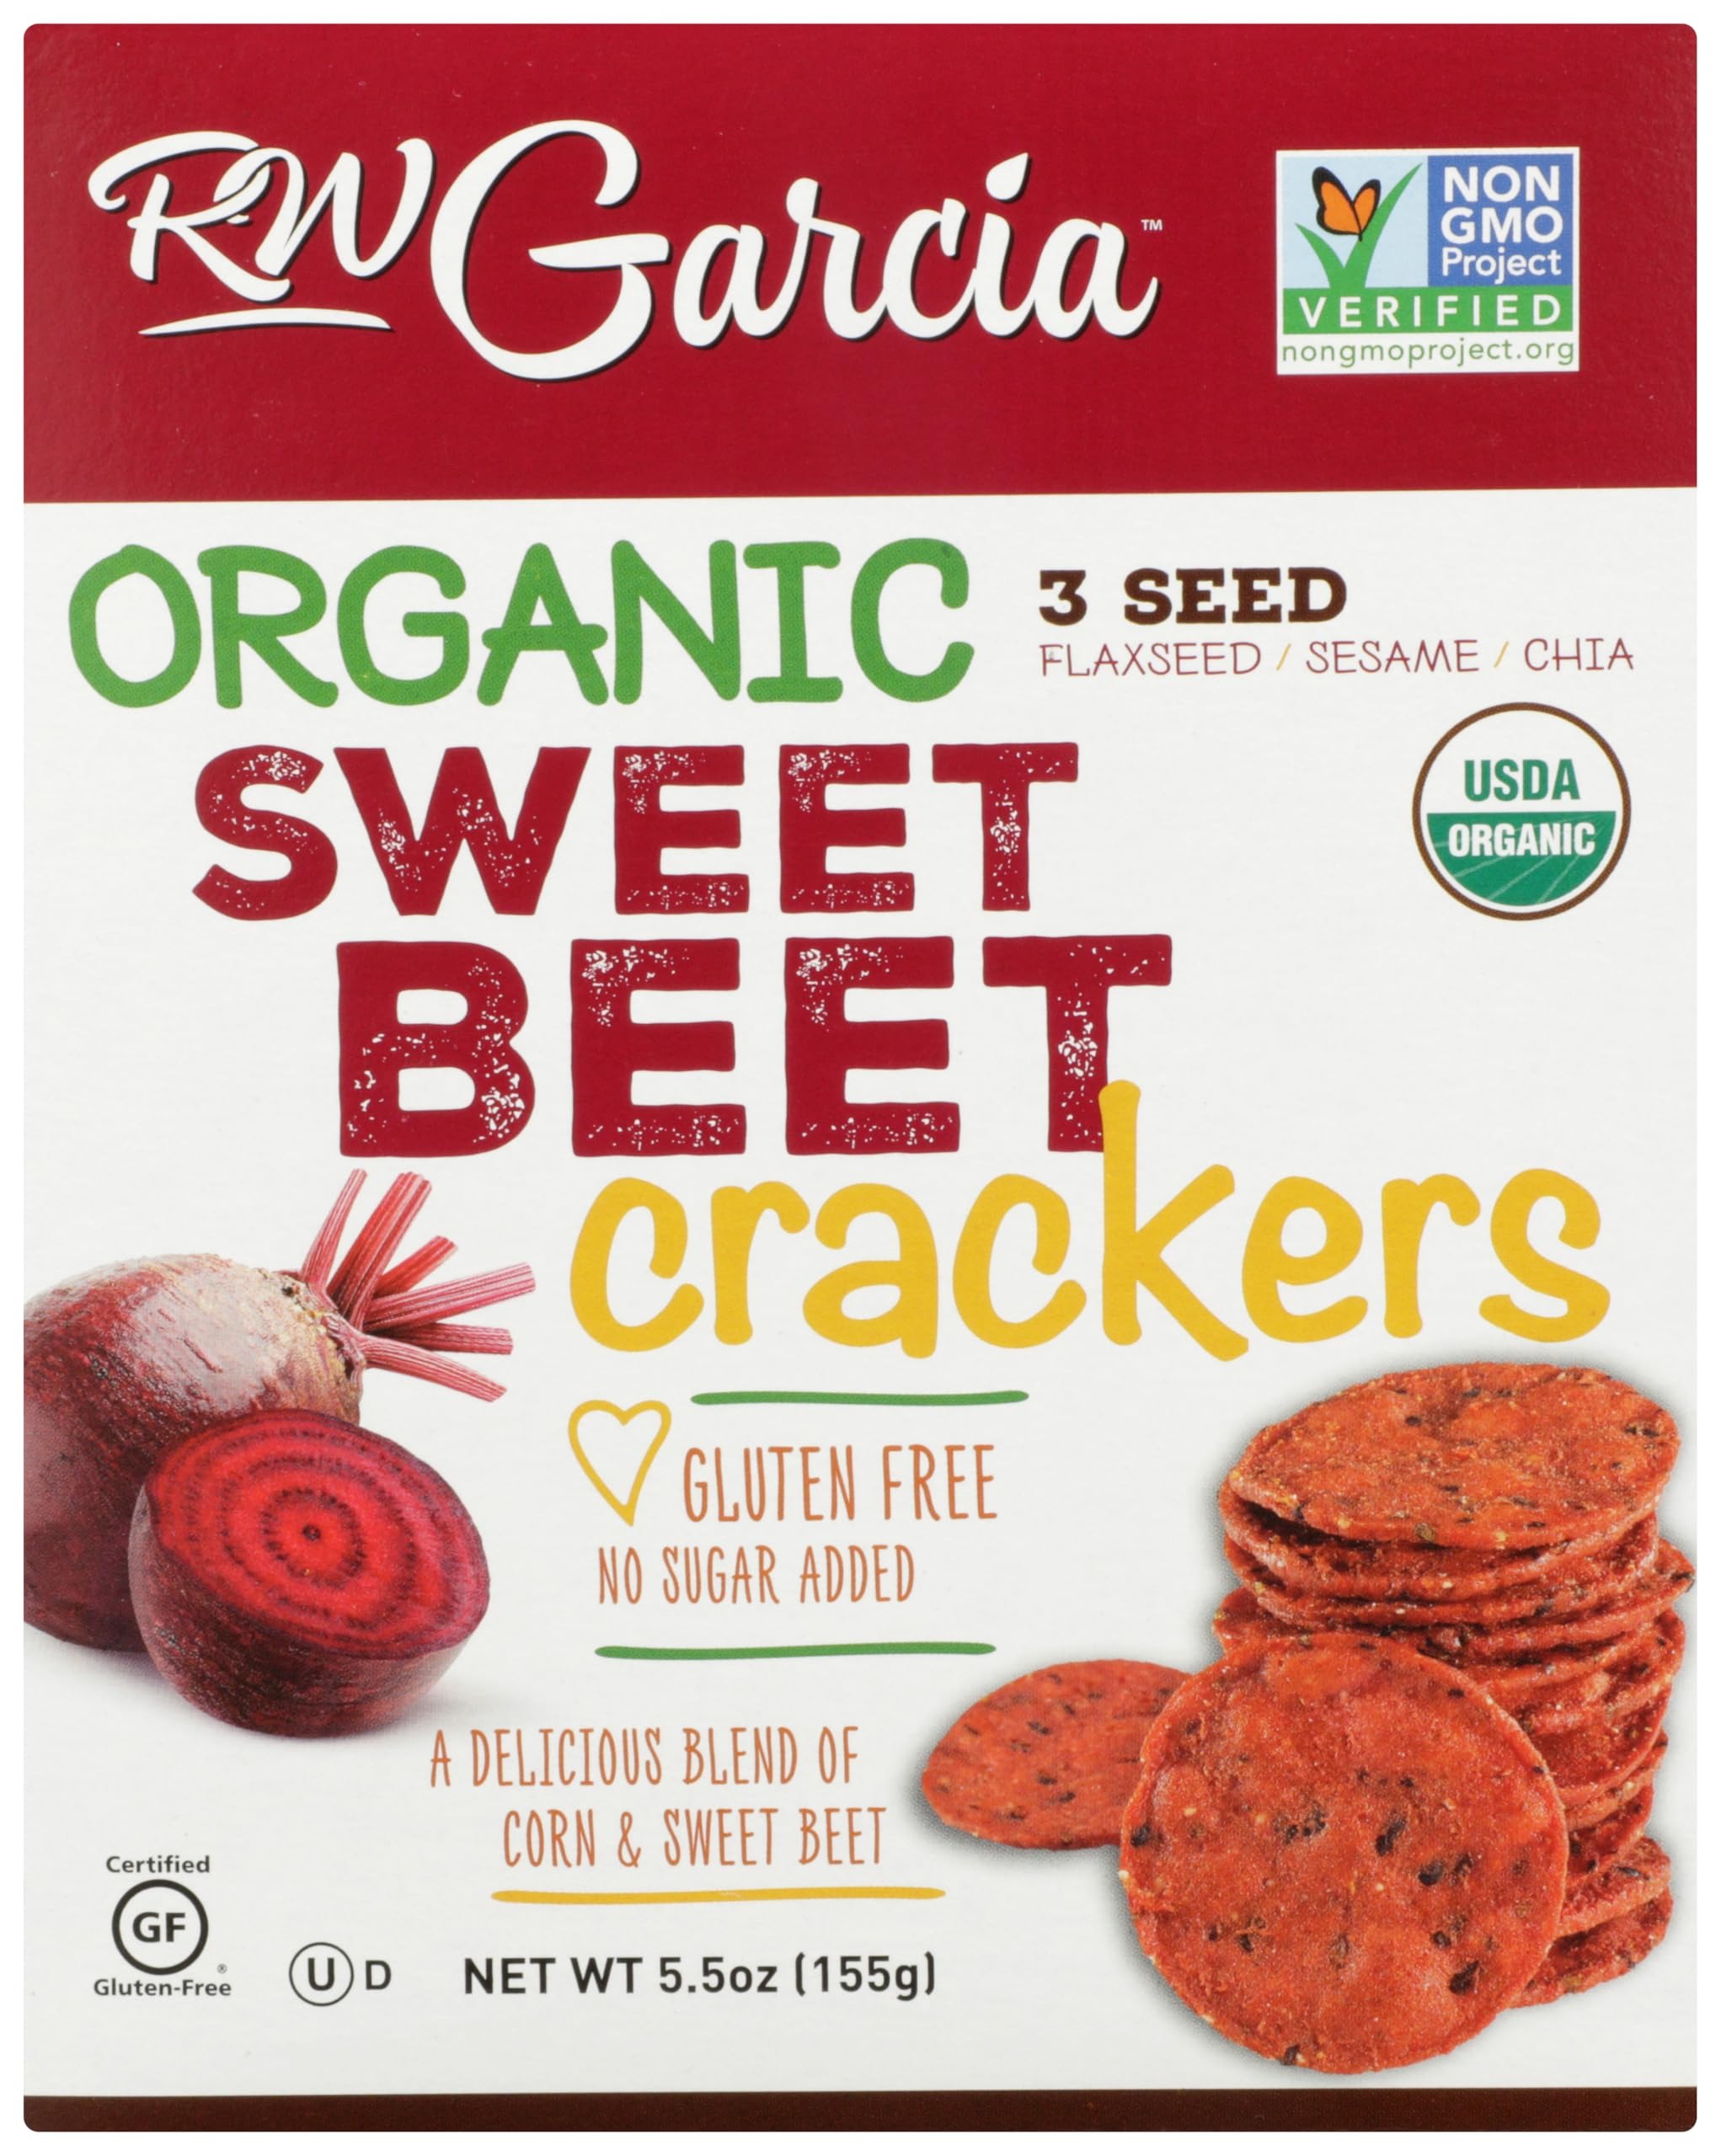
Item Name: RW GARCIA Organic Sweet Beet Crackers, 5.5 OZ
Product Description: Snacks
Value: 5.5
Unit: Ounce

Price: 29.57